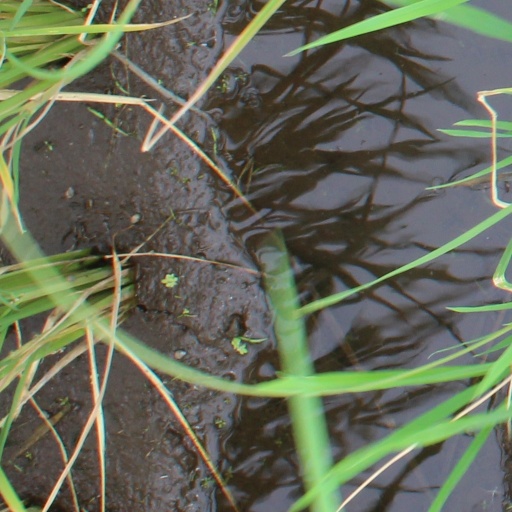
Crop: rice